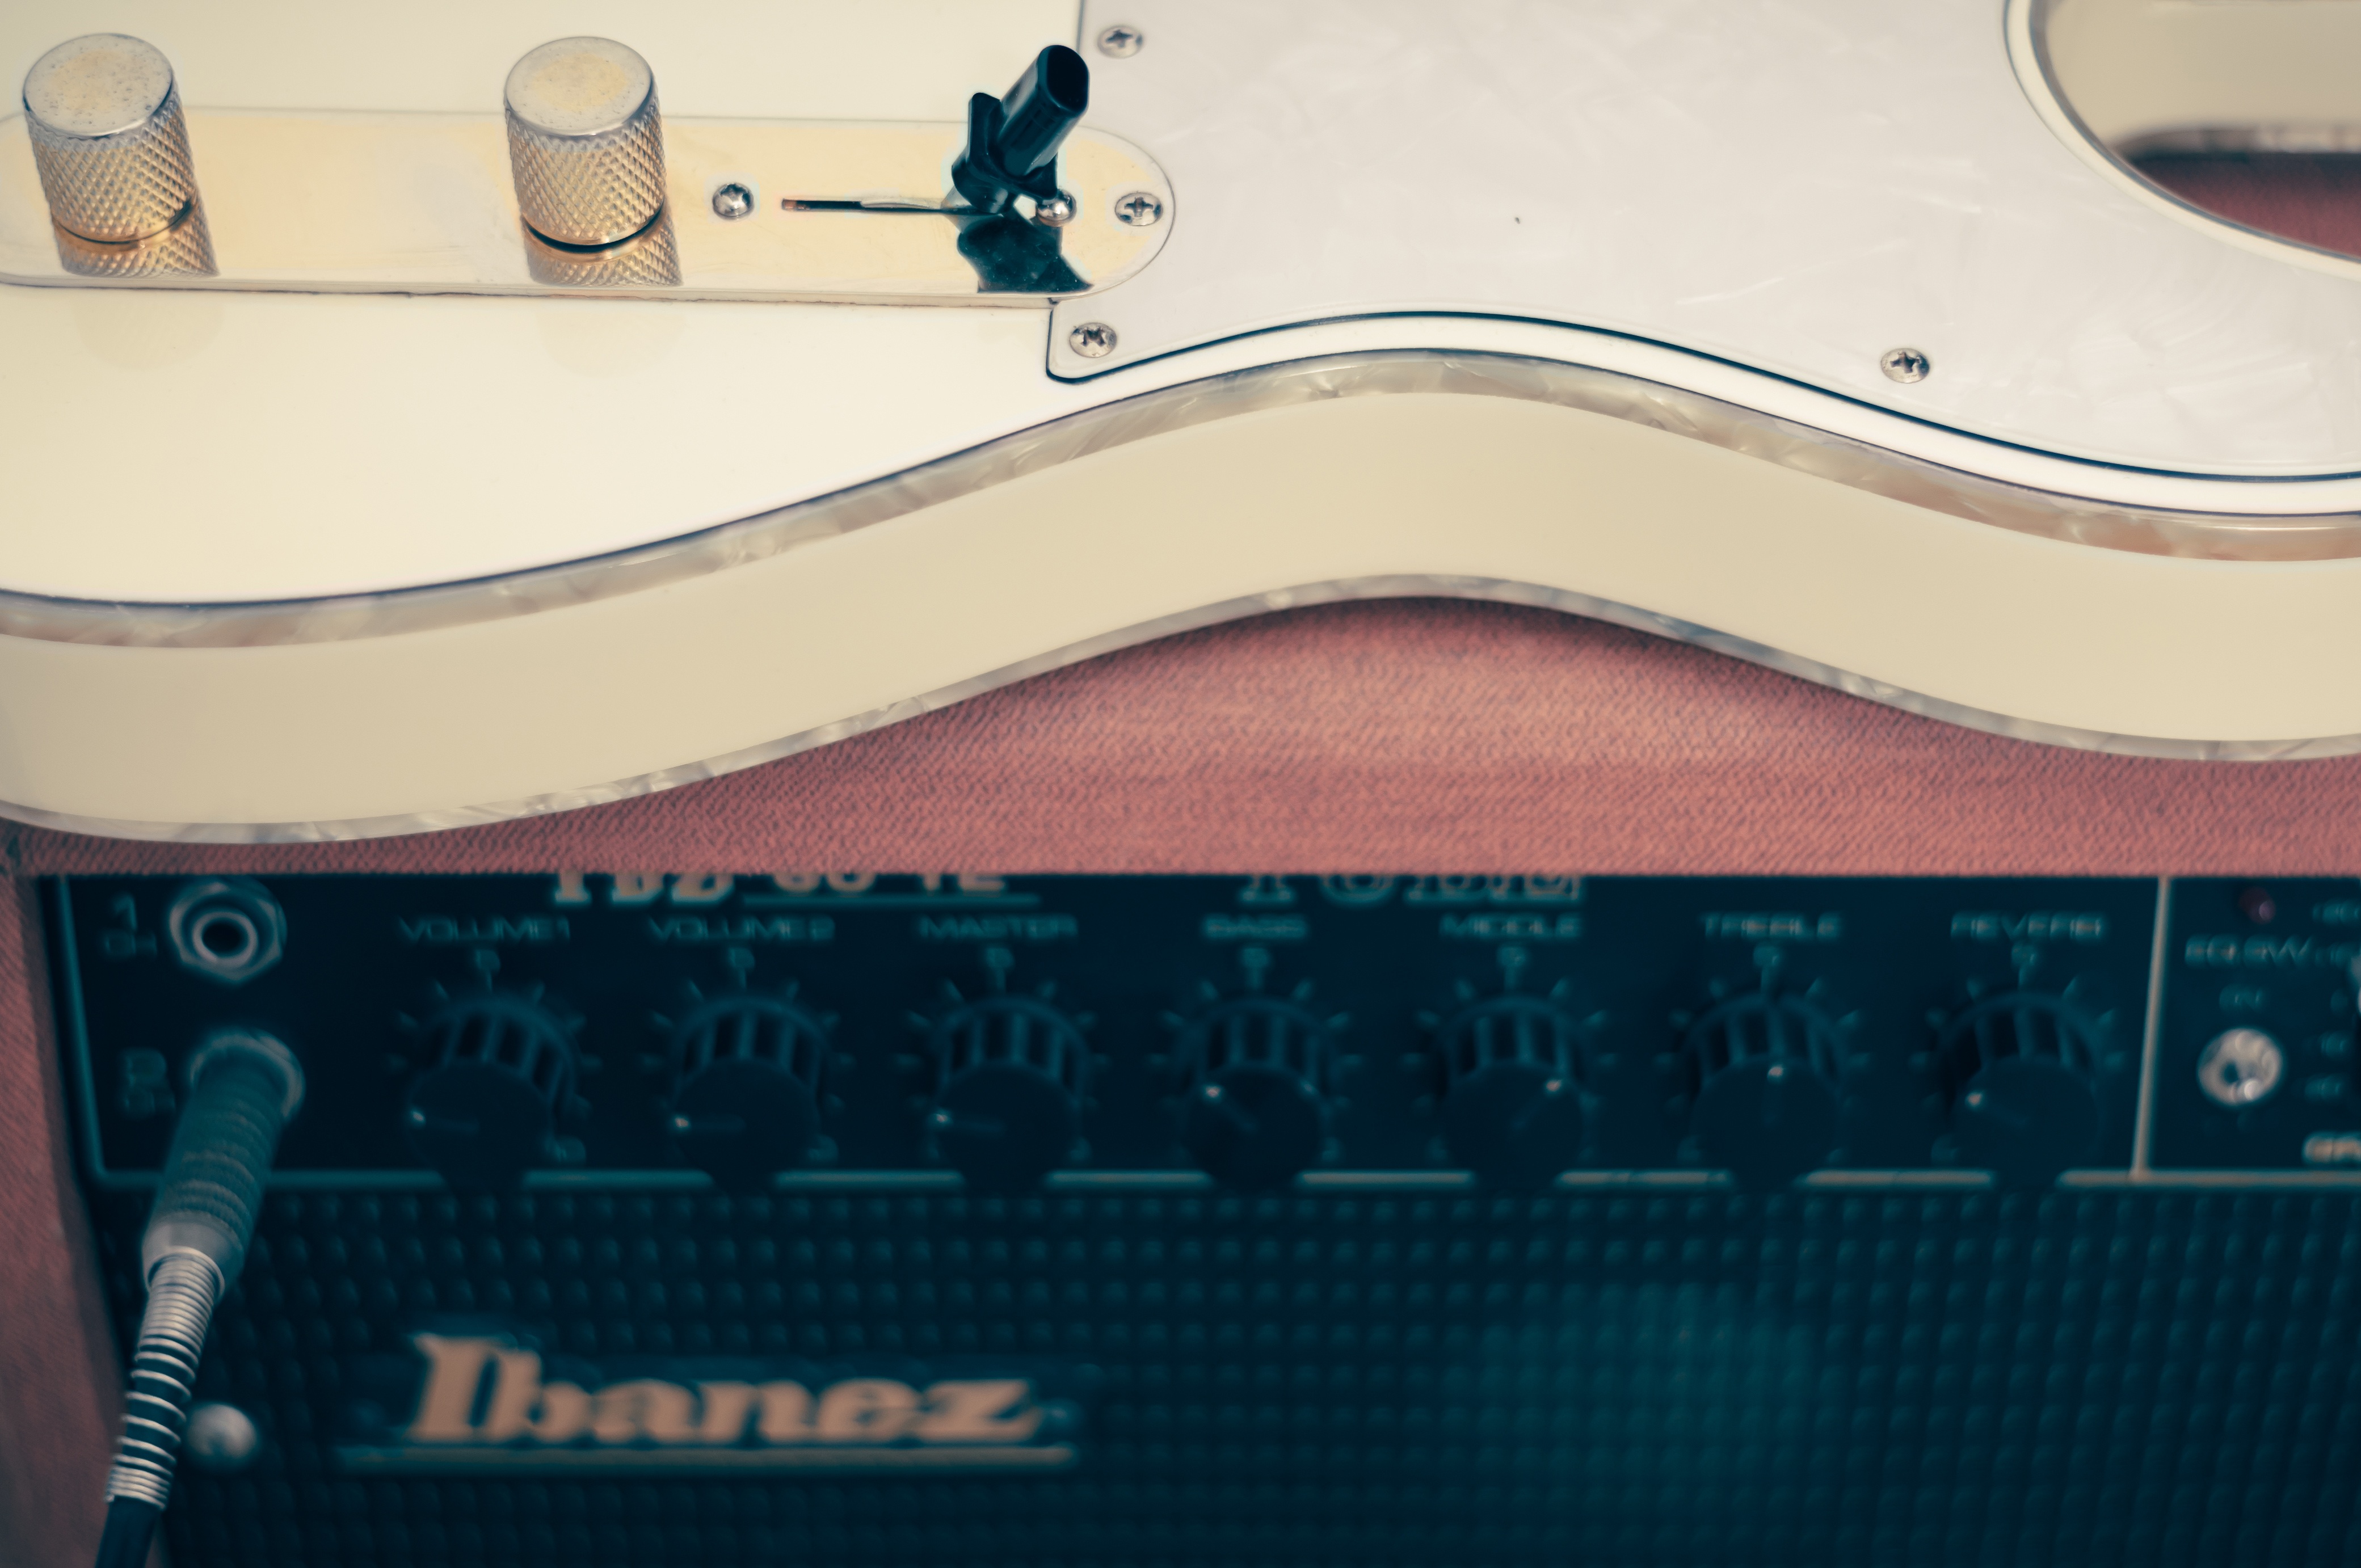
music, guitar, equipment, electric guitar, musical instrument, amp, audio, sound, instruments, bass guitar, string instrument, personal computer hardware, electronic instrument, plucked string instruments